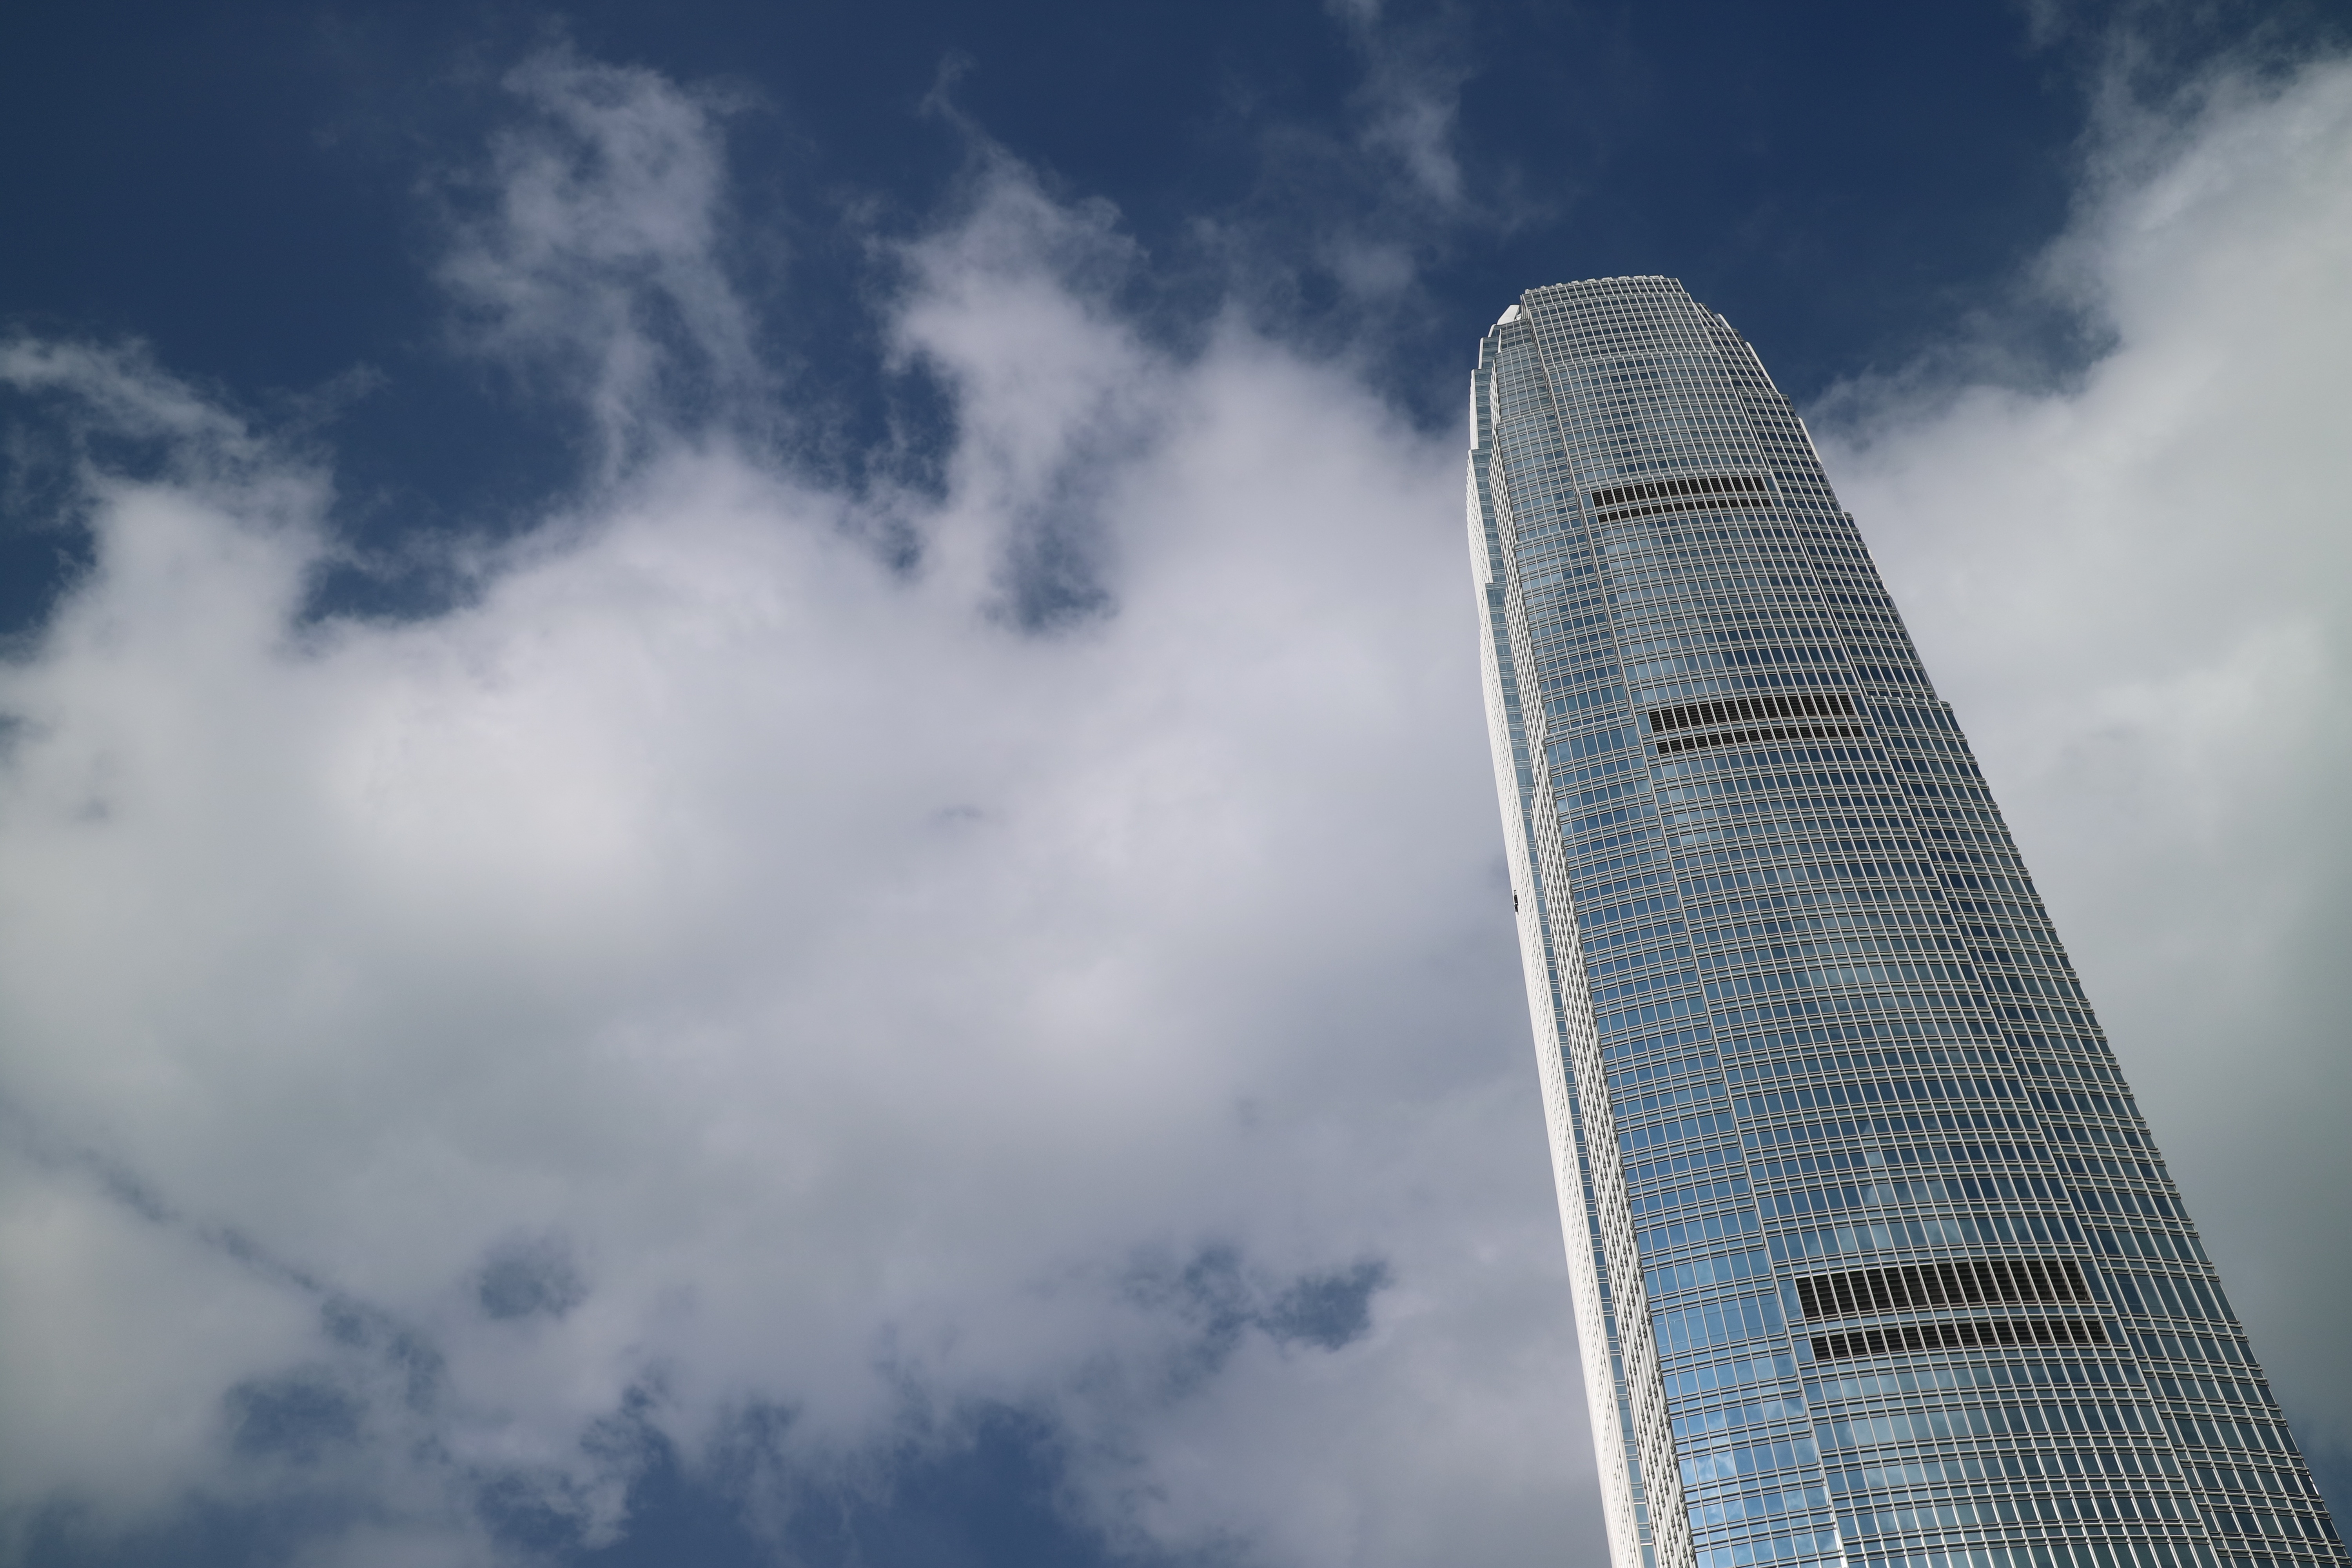
cloud, sky, sunlight, building, city, skyscraper, daytime, reflection, tower, blue, tower block, hong kong, building exterior, meteorological phenomenon, atmosphere of earth